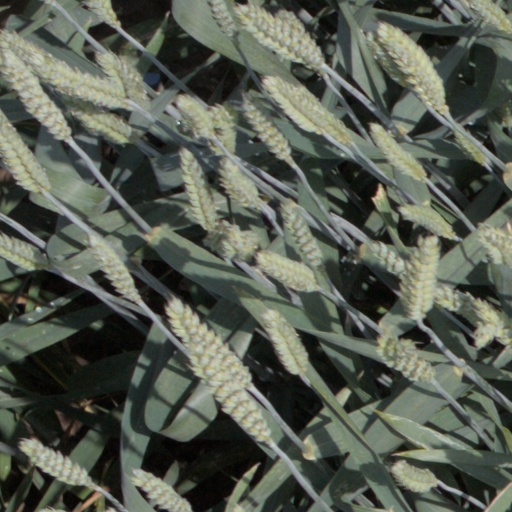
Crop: wheat